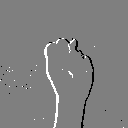
ASL letter: n